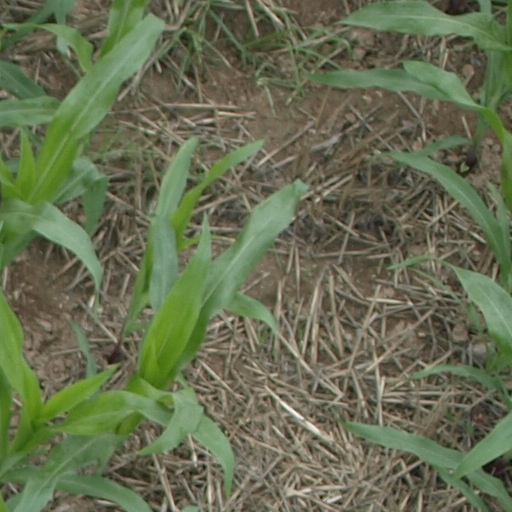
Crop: maize; corn